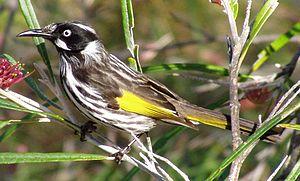
Phylidonyris est un genre de passereaux méliphages originaire d'Australie.